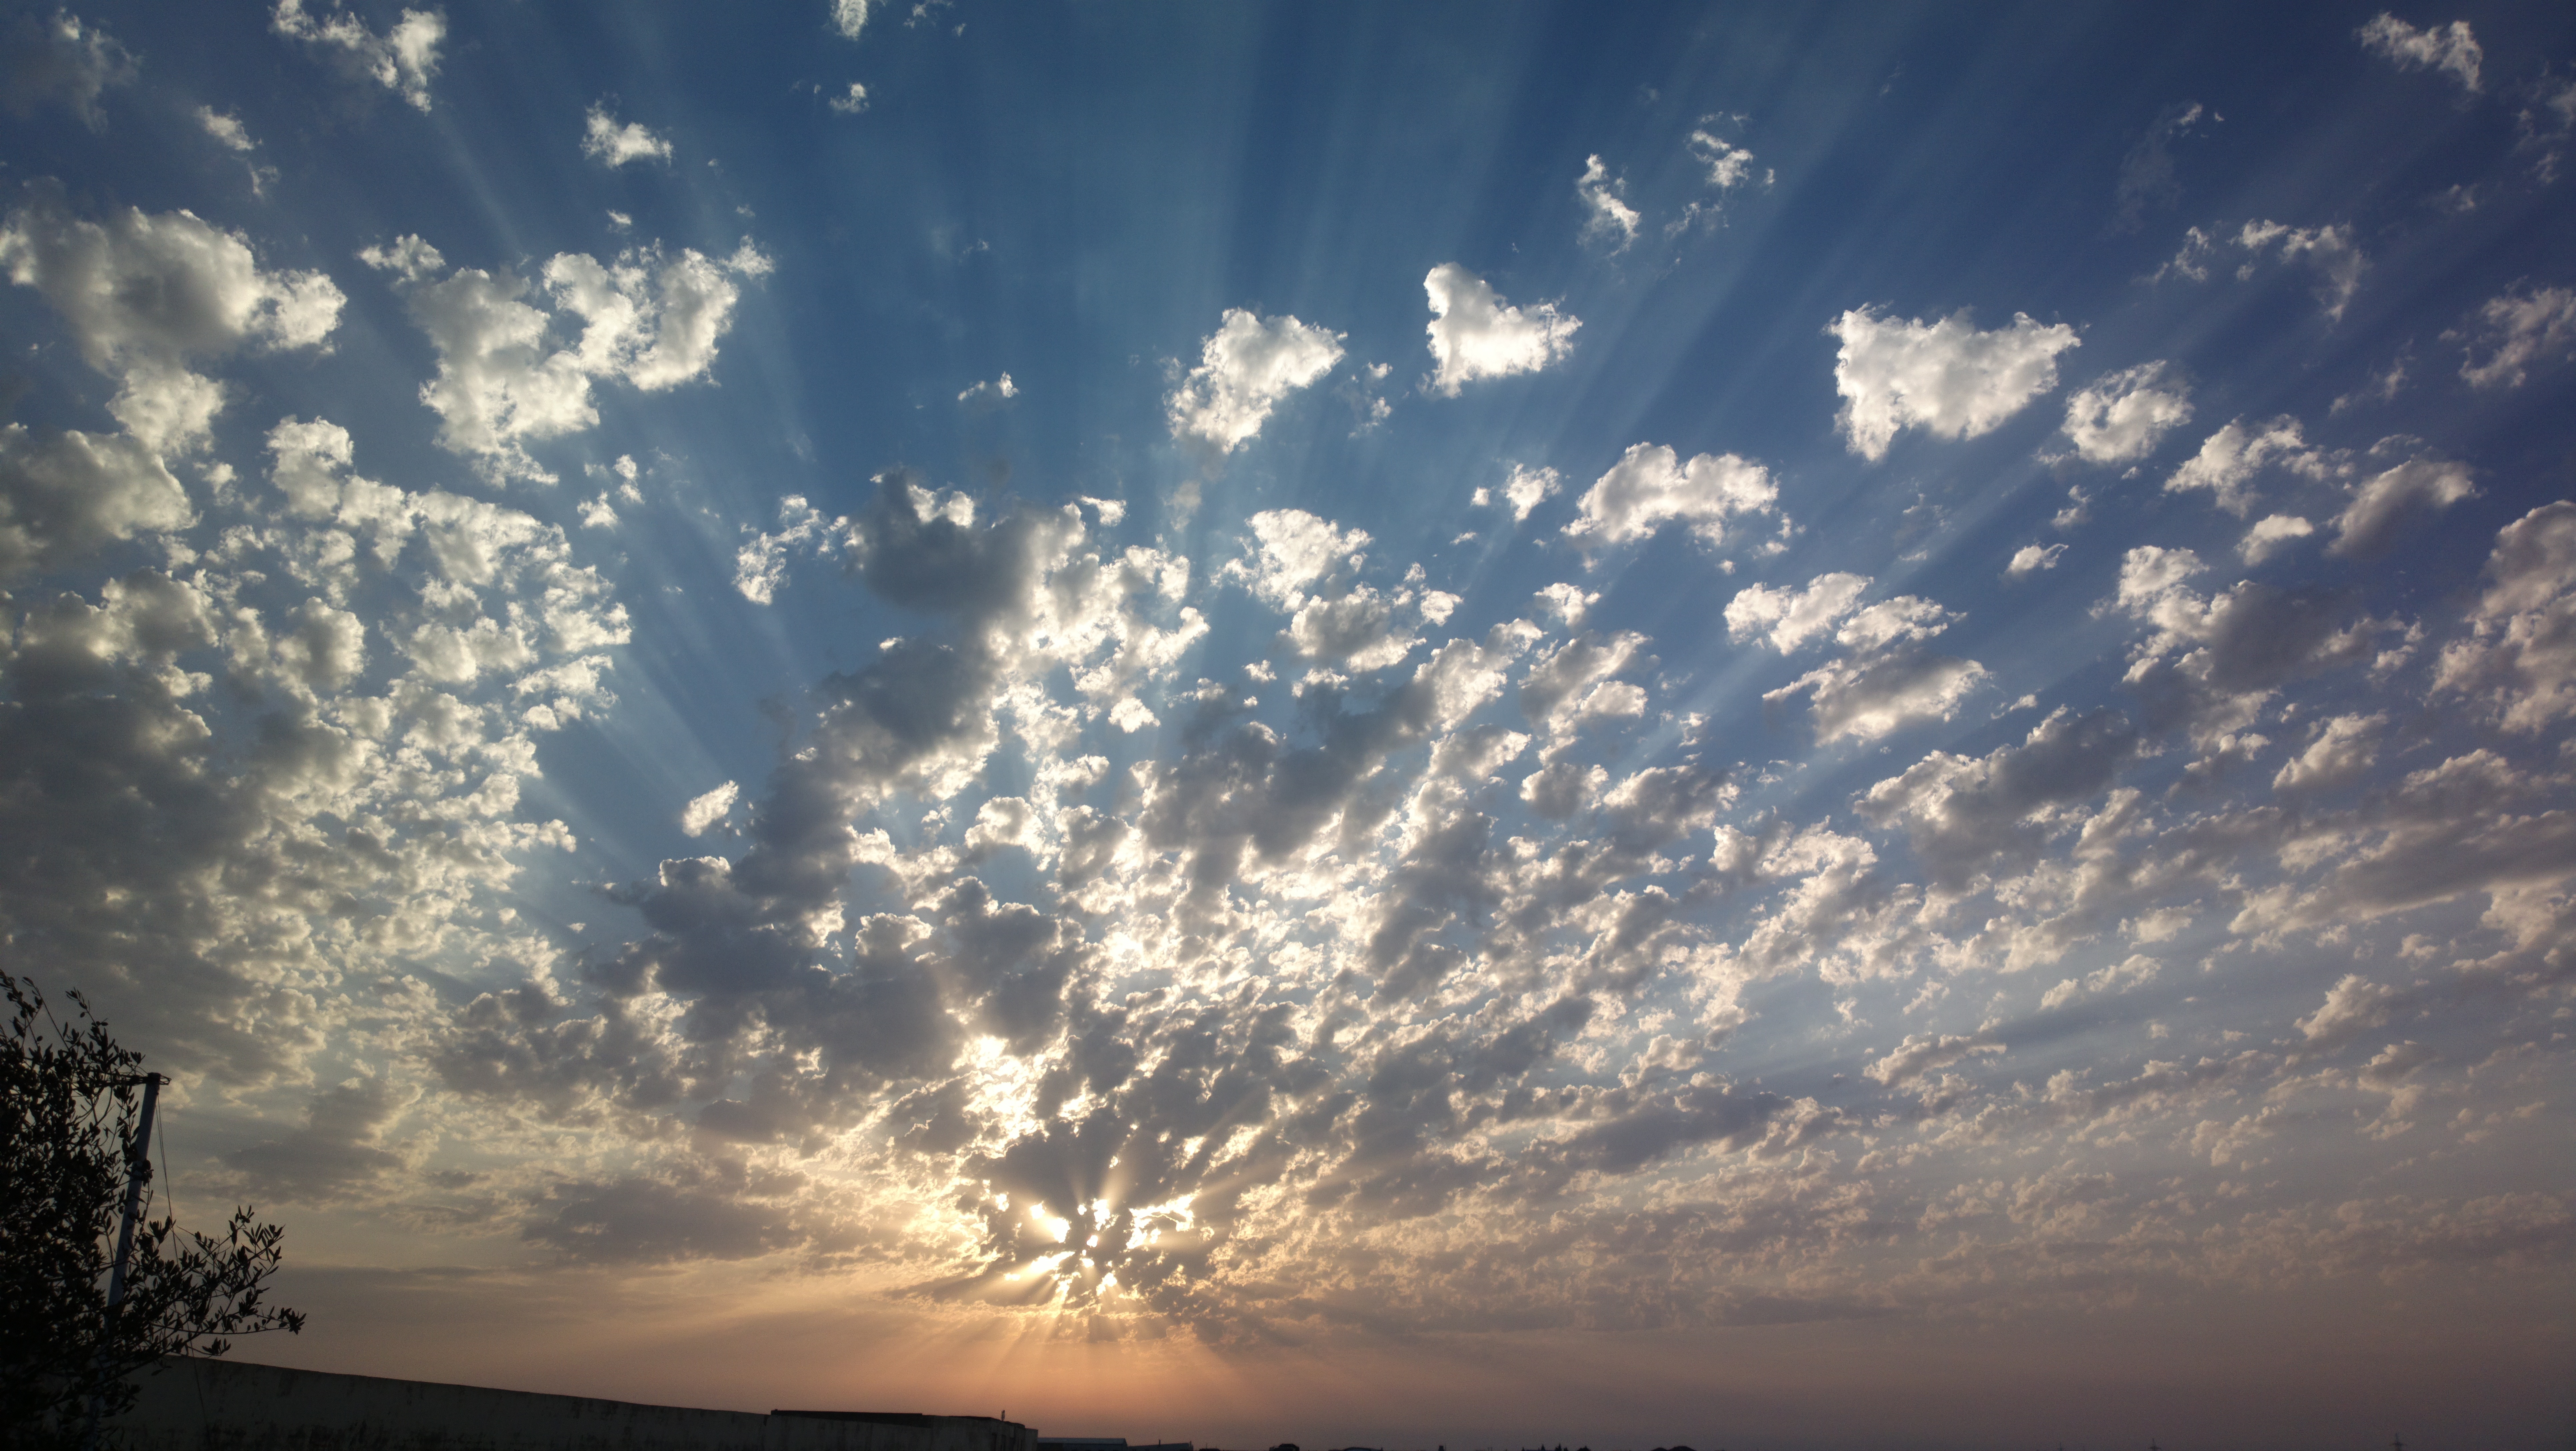
nature, horizon, light, cloud, sky, sun, sunrise, sunset, sunlight, morning, dawn, atmosphere, dusk, evening, solar, afterglow, meteorological phenomenon